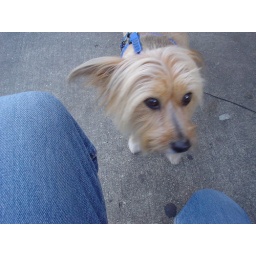
dog in street